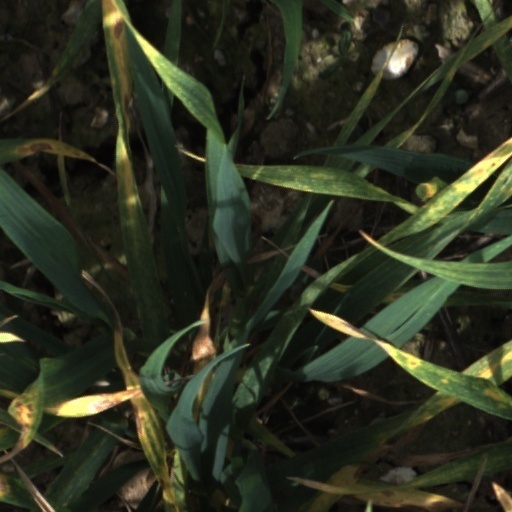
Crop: wheat